Novocherkassk massacre

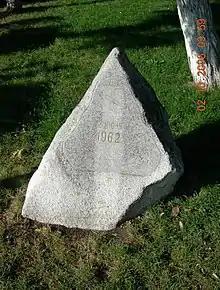
Memorial stone to victims of the massacre, with the text "2 June 1962"

The strike began spontaneously on the morning of 1 June 1962, at the steel foundry division of the NEVZ plant. Workers gathered to discuss the food price increases announced the previous day, which they viewed as an intolerable burden on their already strained finances. When party officials attempted to justify the new policy, they were met with hostility. The foundry head, Chernyshkov, ordered the workers back to their posts, but they instead moved to the square outside the factory administration building.